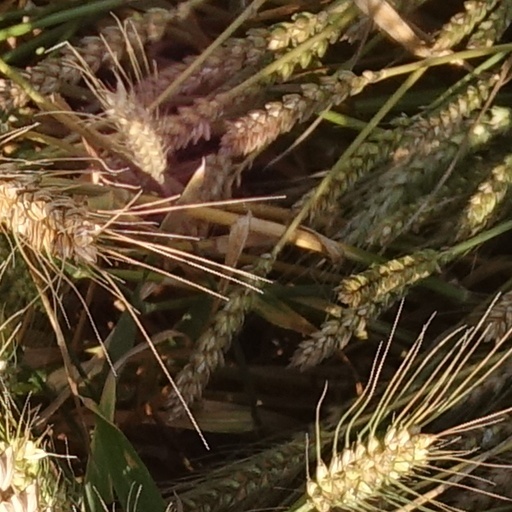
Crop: wheat